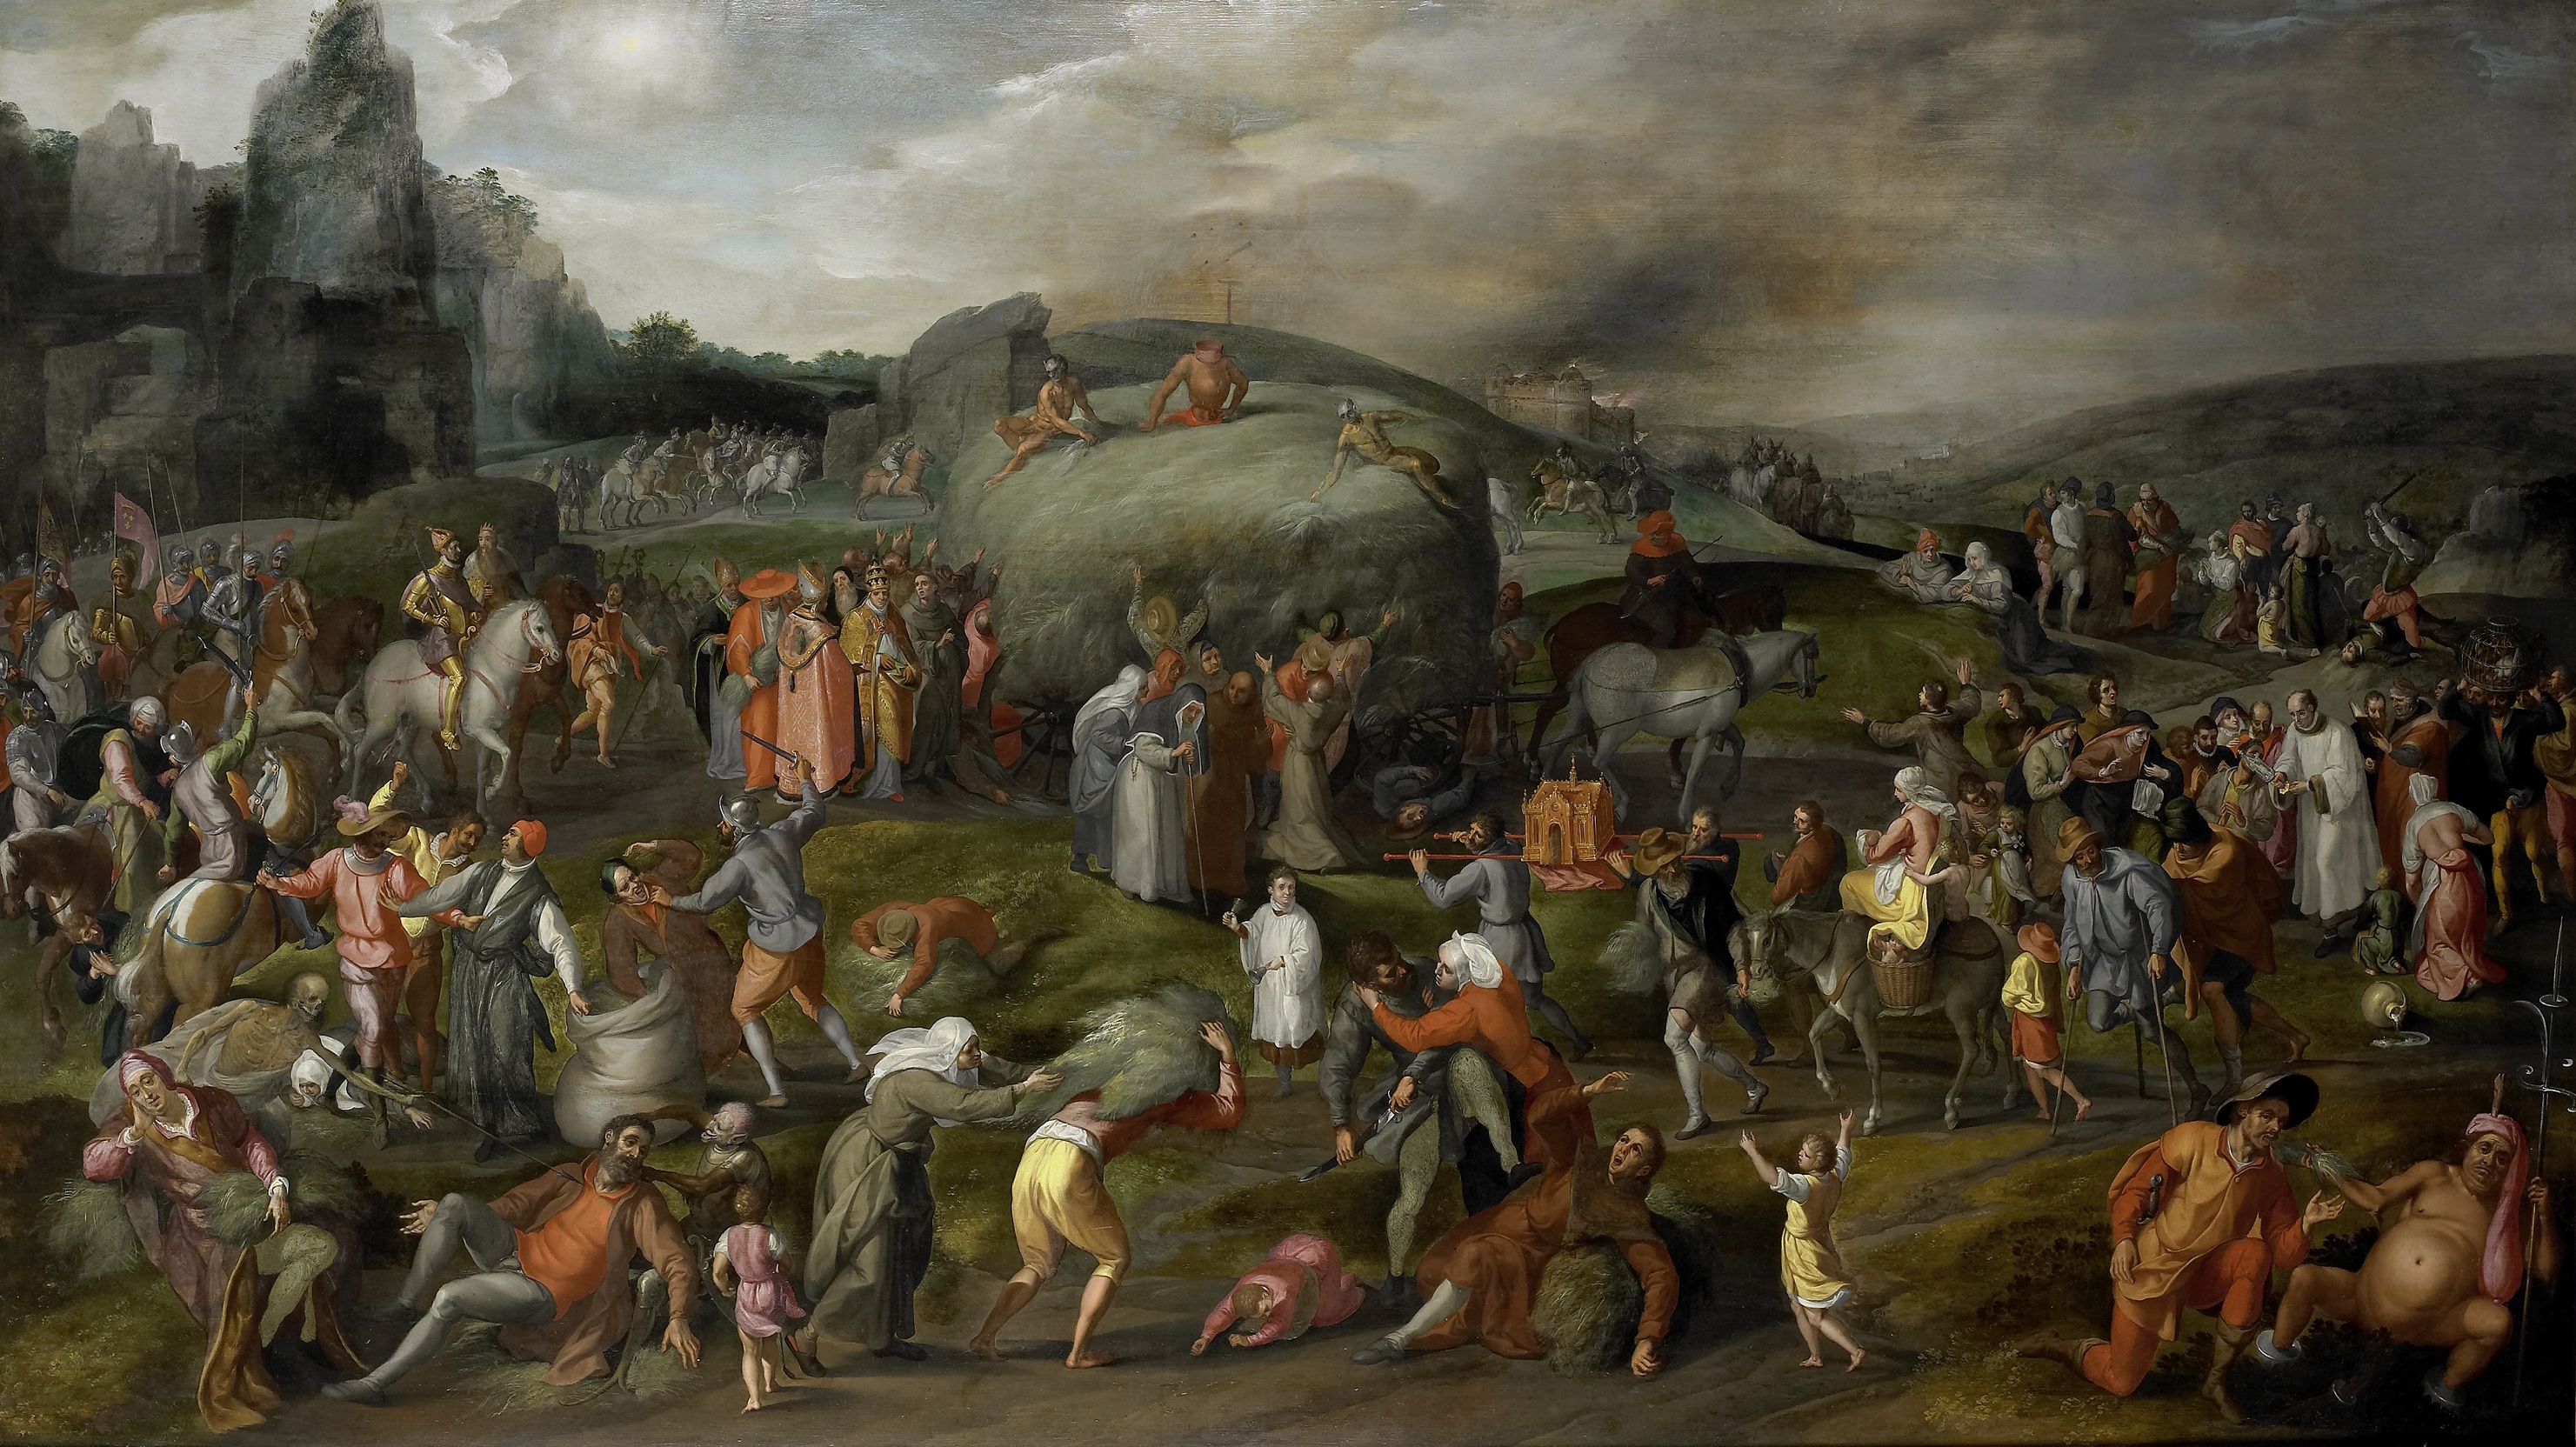
landscape, museum, historic, artwork, painting, picture, oil, middle ages, persons, screenshot, mythology, canvas, ancient history, pc game